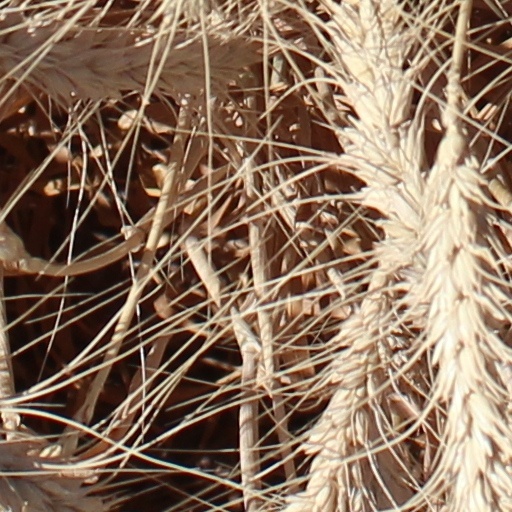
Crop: wheat